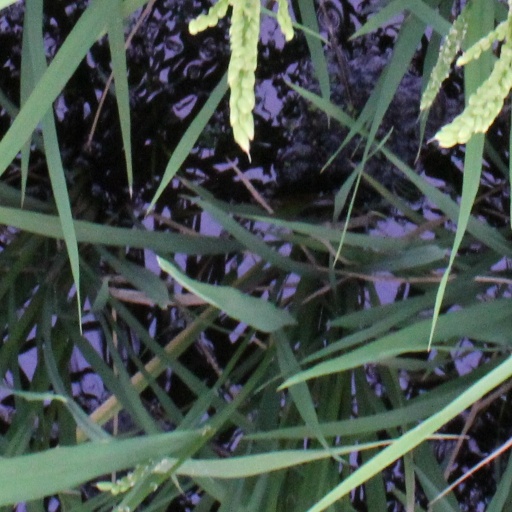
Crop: rice